Tianjin Water Park

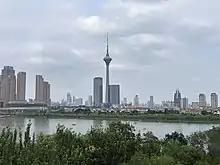
Tianjin Water Park East Lake

The Tianjin Water Park formerly known as "Green Dragon Pond" prior to its official establishment. Its history can be traced back first century AD. Historically, the site was known for its lush vegetion and natural ecosystems, particular in summer and autumn.